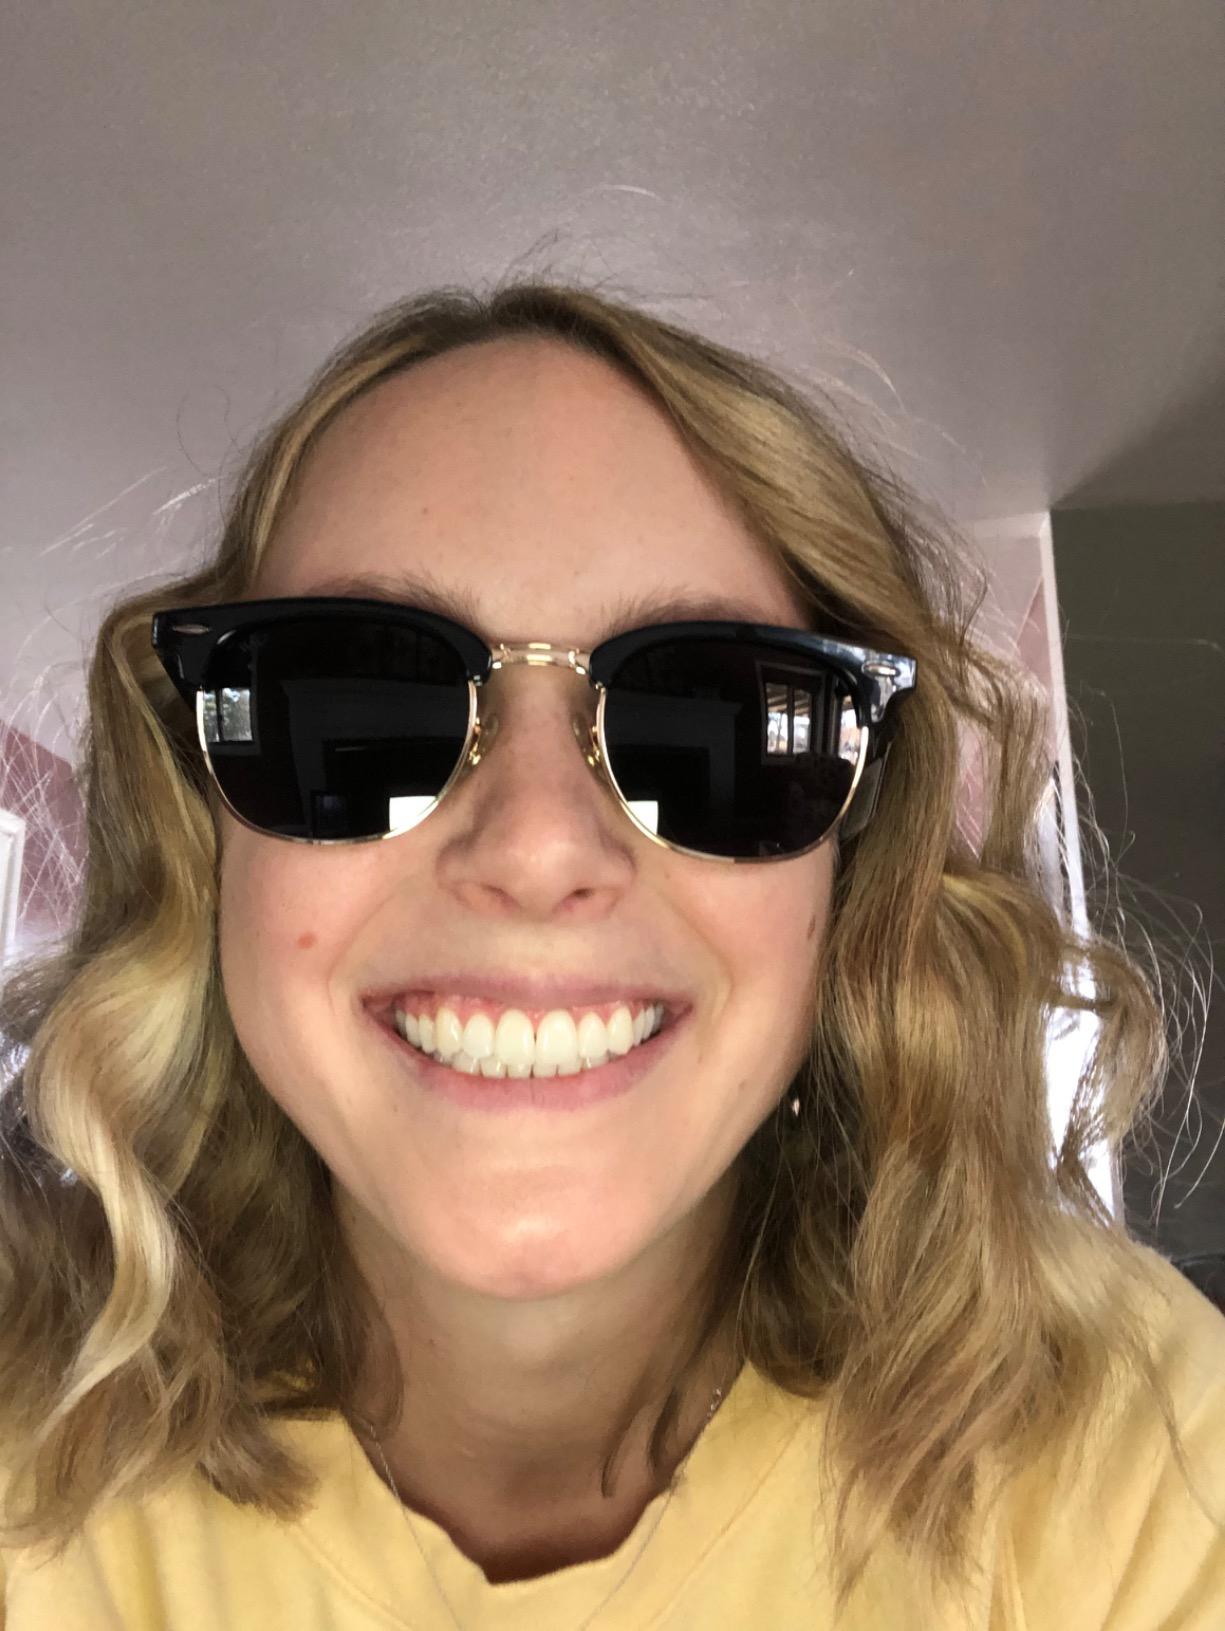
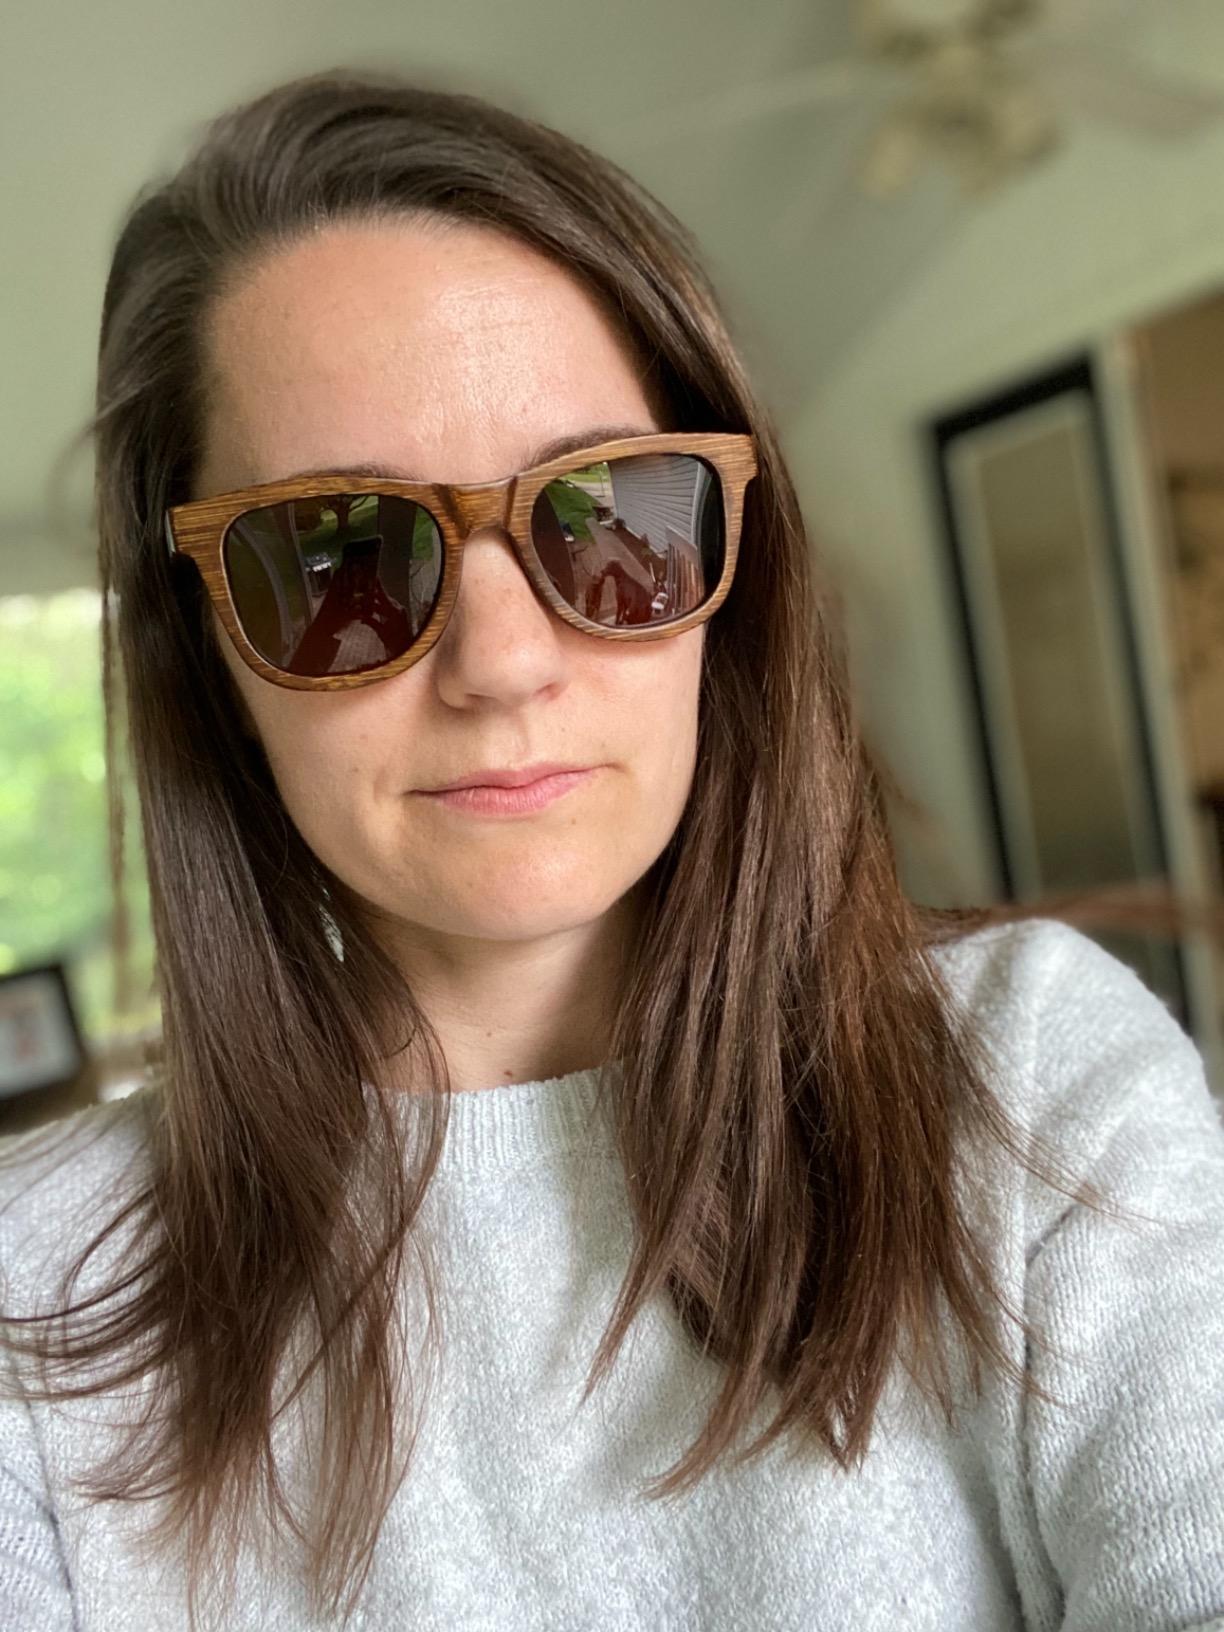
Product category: accessories_sunglasses
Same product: no